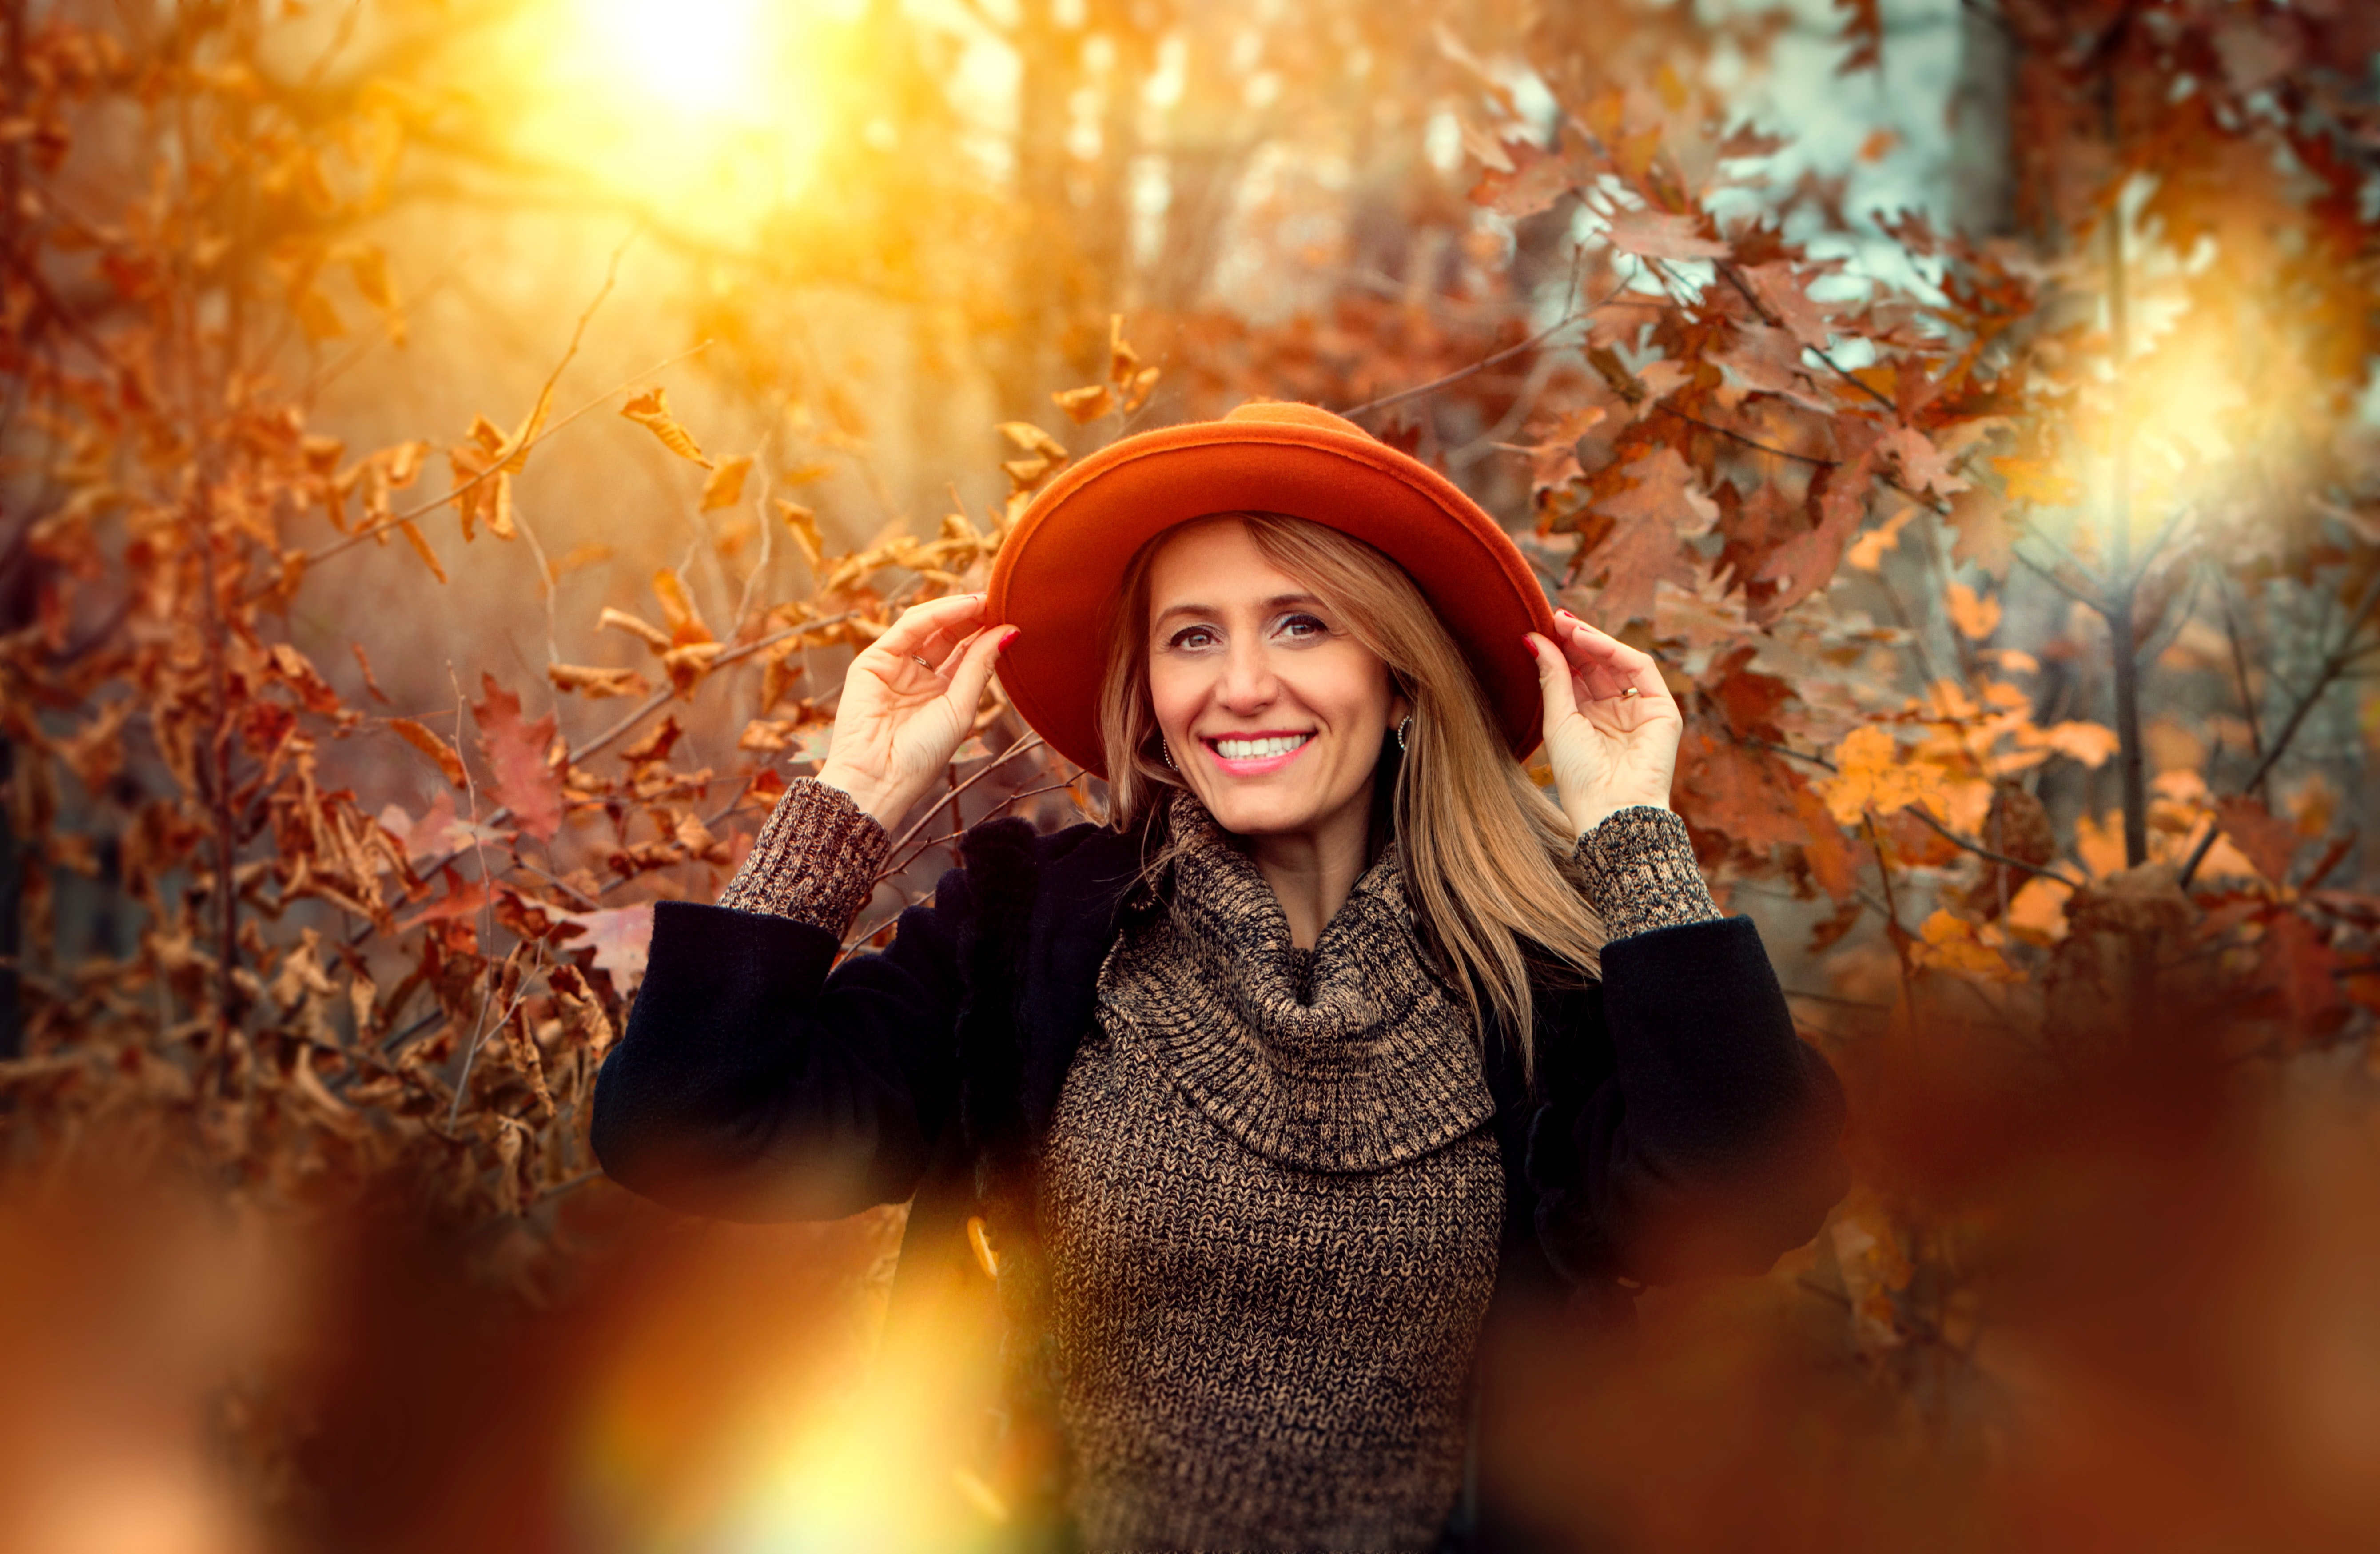
People in nature, facial expression, orange, red, smile, beauty, fun, yellow, leaf, sky, autumn, happy, fire, tree, photography, portrait photography, headgear, sunlight, portrait, heat, long hair, flash photography, flame, brown hair, fawn